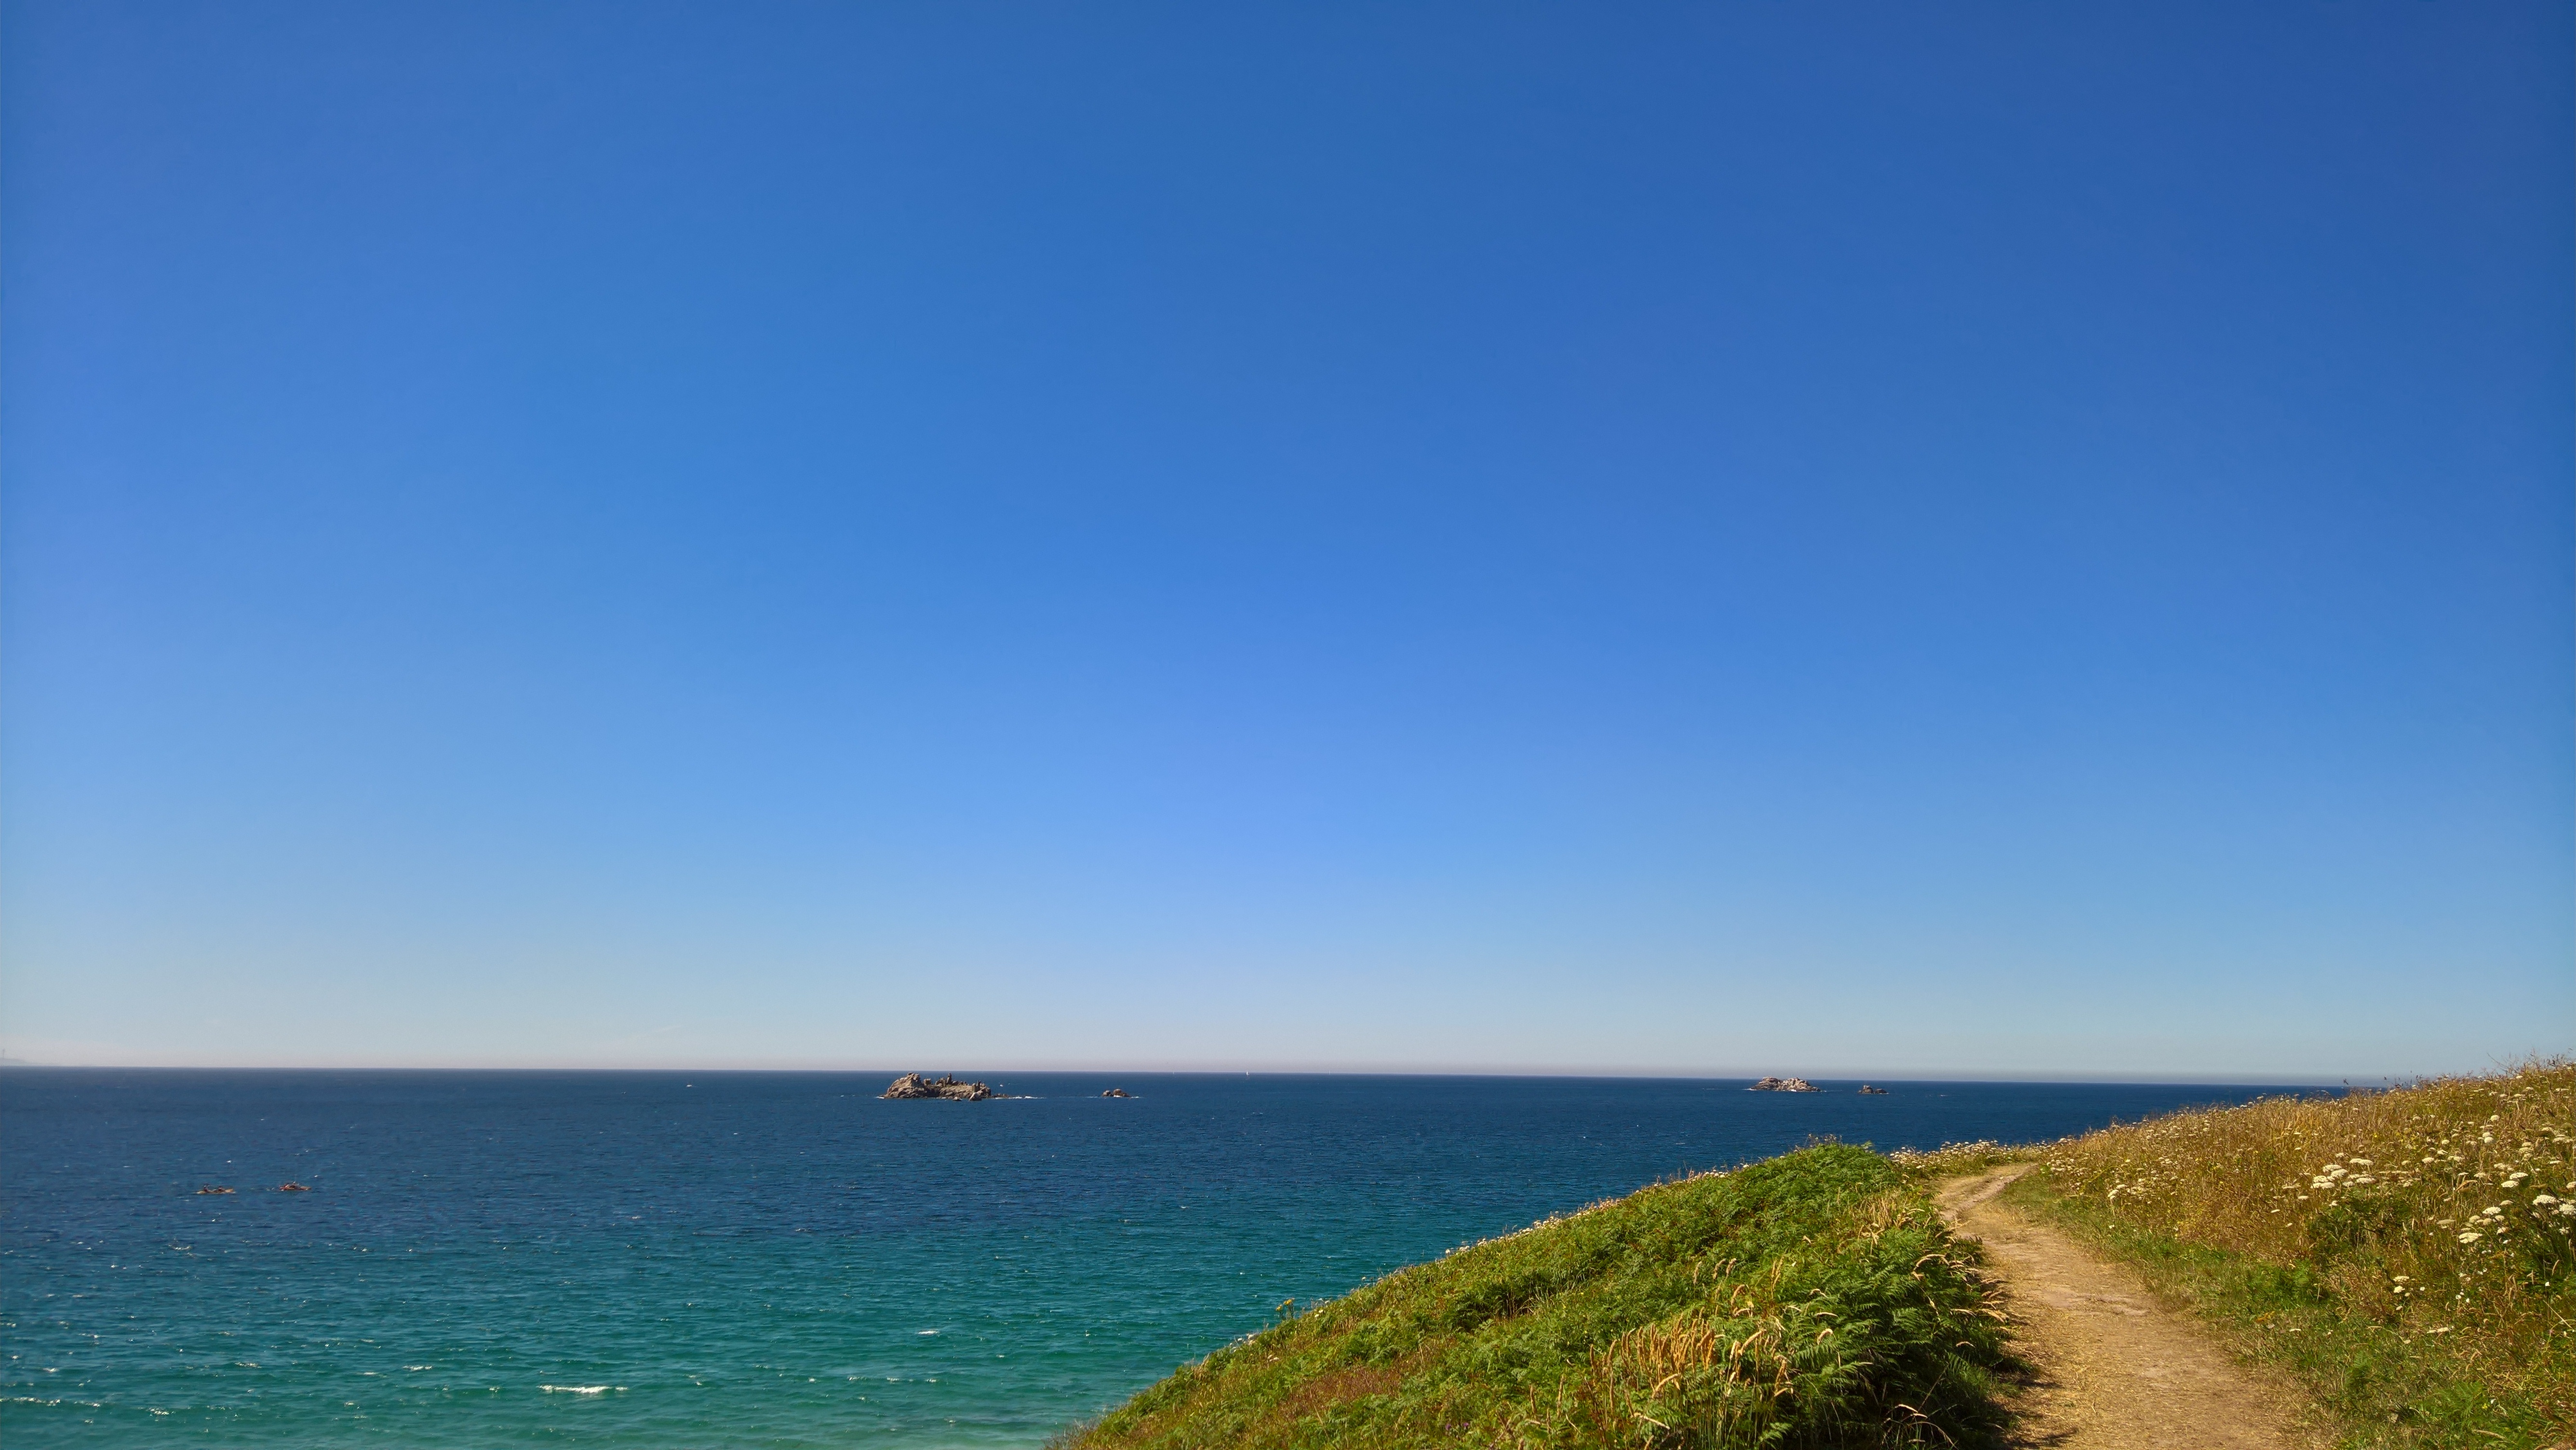
beach, landscape, sea, coast, ocean, horizon, sky, shore, cliff, seaside, france, bay, terrain, body of water, side, cape, brittany, atlantic ocean